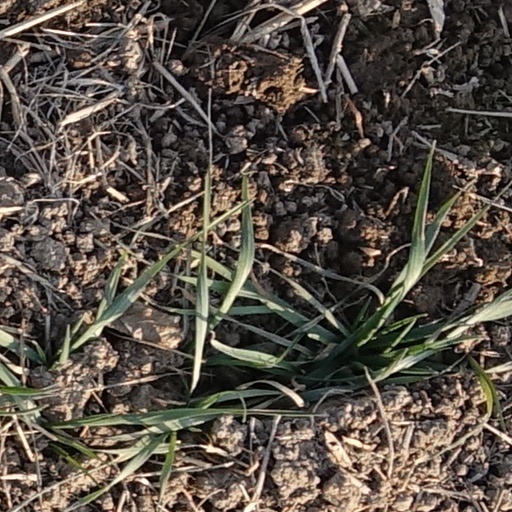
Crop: wheat